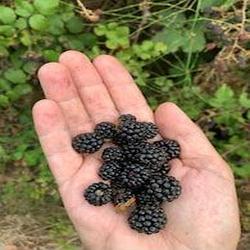
Label: Blackberry